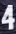
Number: 4